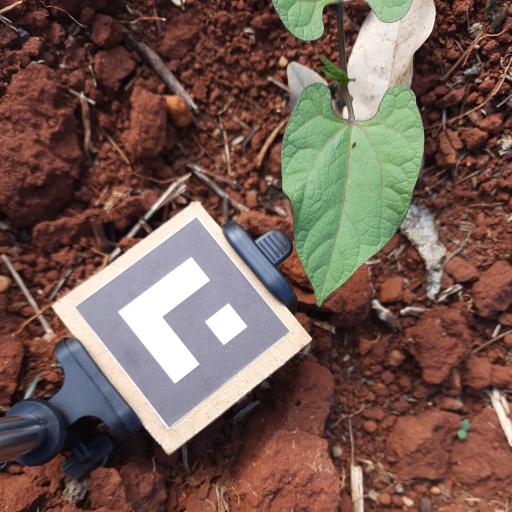
Observations: wavy surface, no eating holes, under sunlight